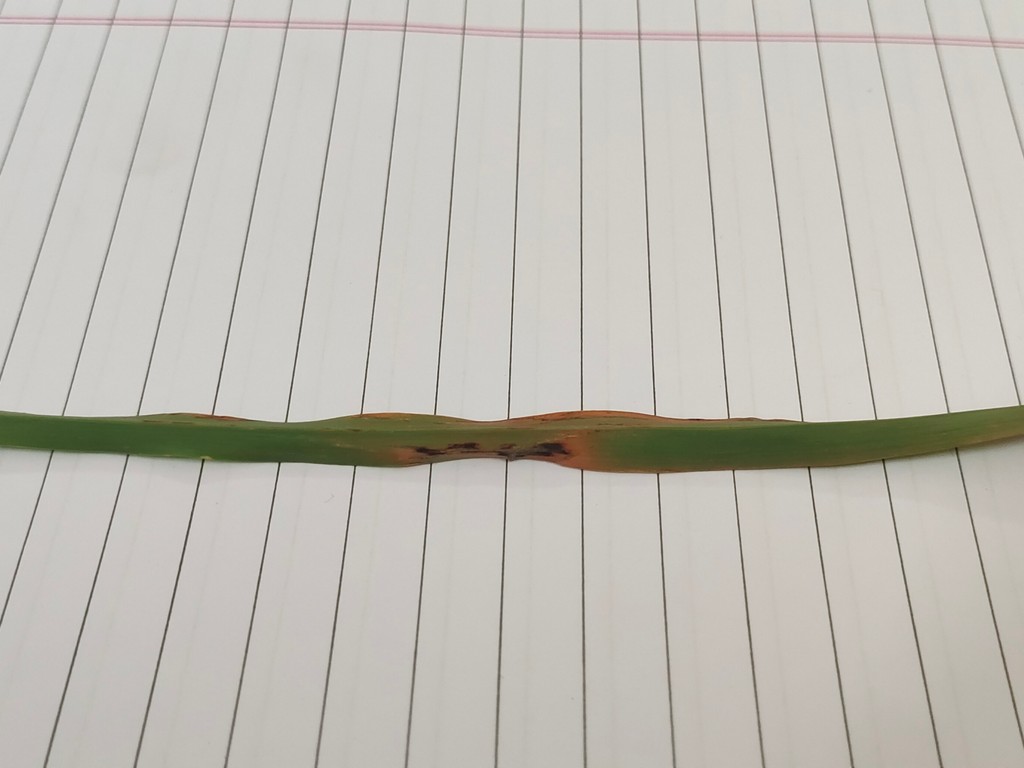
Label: Unhealthy